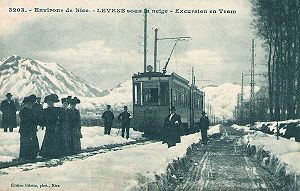
Tramway de Nice / Den nuværende linje
Sporvogn omkring 1910.
Tramway de Nice er et sporvognsnet i Nice i Frankrig, drevet af selskabet ST2N som en del af det offentlige transportnet Ligne d'Azur. Sporvognsnettet består foreløbig kun af 1 linje, som blev indviet den 24. november 2007.